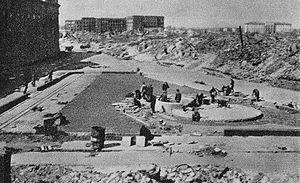
Le monument aux héros du ghetto, également appelé en français mais de façon imprécise mémorial du ghetto de Varsovie, est un monument du centre-ville de Varsovie, la capitale polonaise. Il est situé à proximité de l'endroit où commencèrent en avril 1943 les affrontements entre combattants juifs et soldats allemands lors du soulèvement du ghetto de Varsovie.